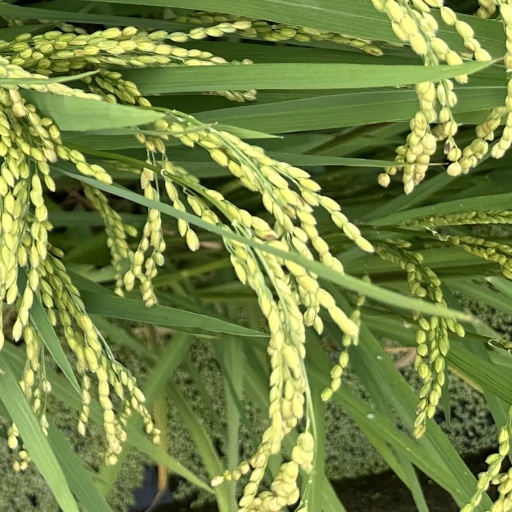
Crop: rice